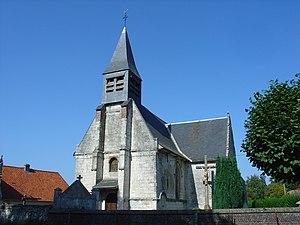
Église de Conteville-en-Ternois
Conteville-en-Ternois est une commune française située dans le département du Pas-de-Calais en région Hauts-de-France.